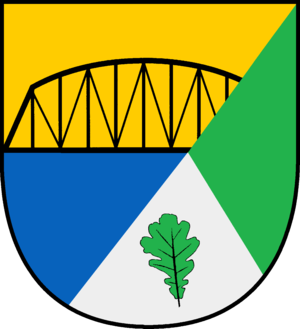
Wittenbergen est une commune allemande du Schleswig-Holstein, située dans l'arrondissement de Steinburg, à trois kilomètres au sud-ouest de la ville de Kellinghusen. Wittenbergen est l'une des onze communes de l'Amt Breitenburg dont le siège est à Breitenburg.